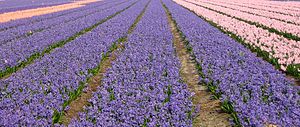
Almindelig hyacint
Hyacinter dyrket på en mark nær Keukenhof i Holland
Mark med hyacinter i blomst, Holland
Almindelig hyacint eller blot Hyacint er en løgplante med en grundstillet bladroset og en opret stængel. Arten var oprindeligt udbredt i det sydlige Tyrkiet og det vestlige Syrien. Planten dyrkes og er kendt for sin kraftige duft.